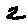
Label: 2